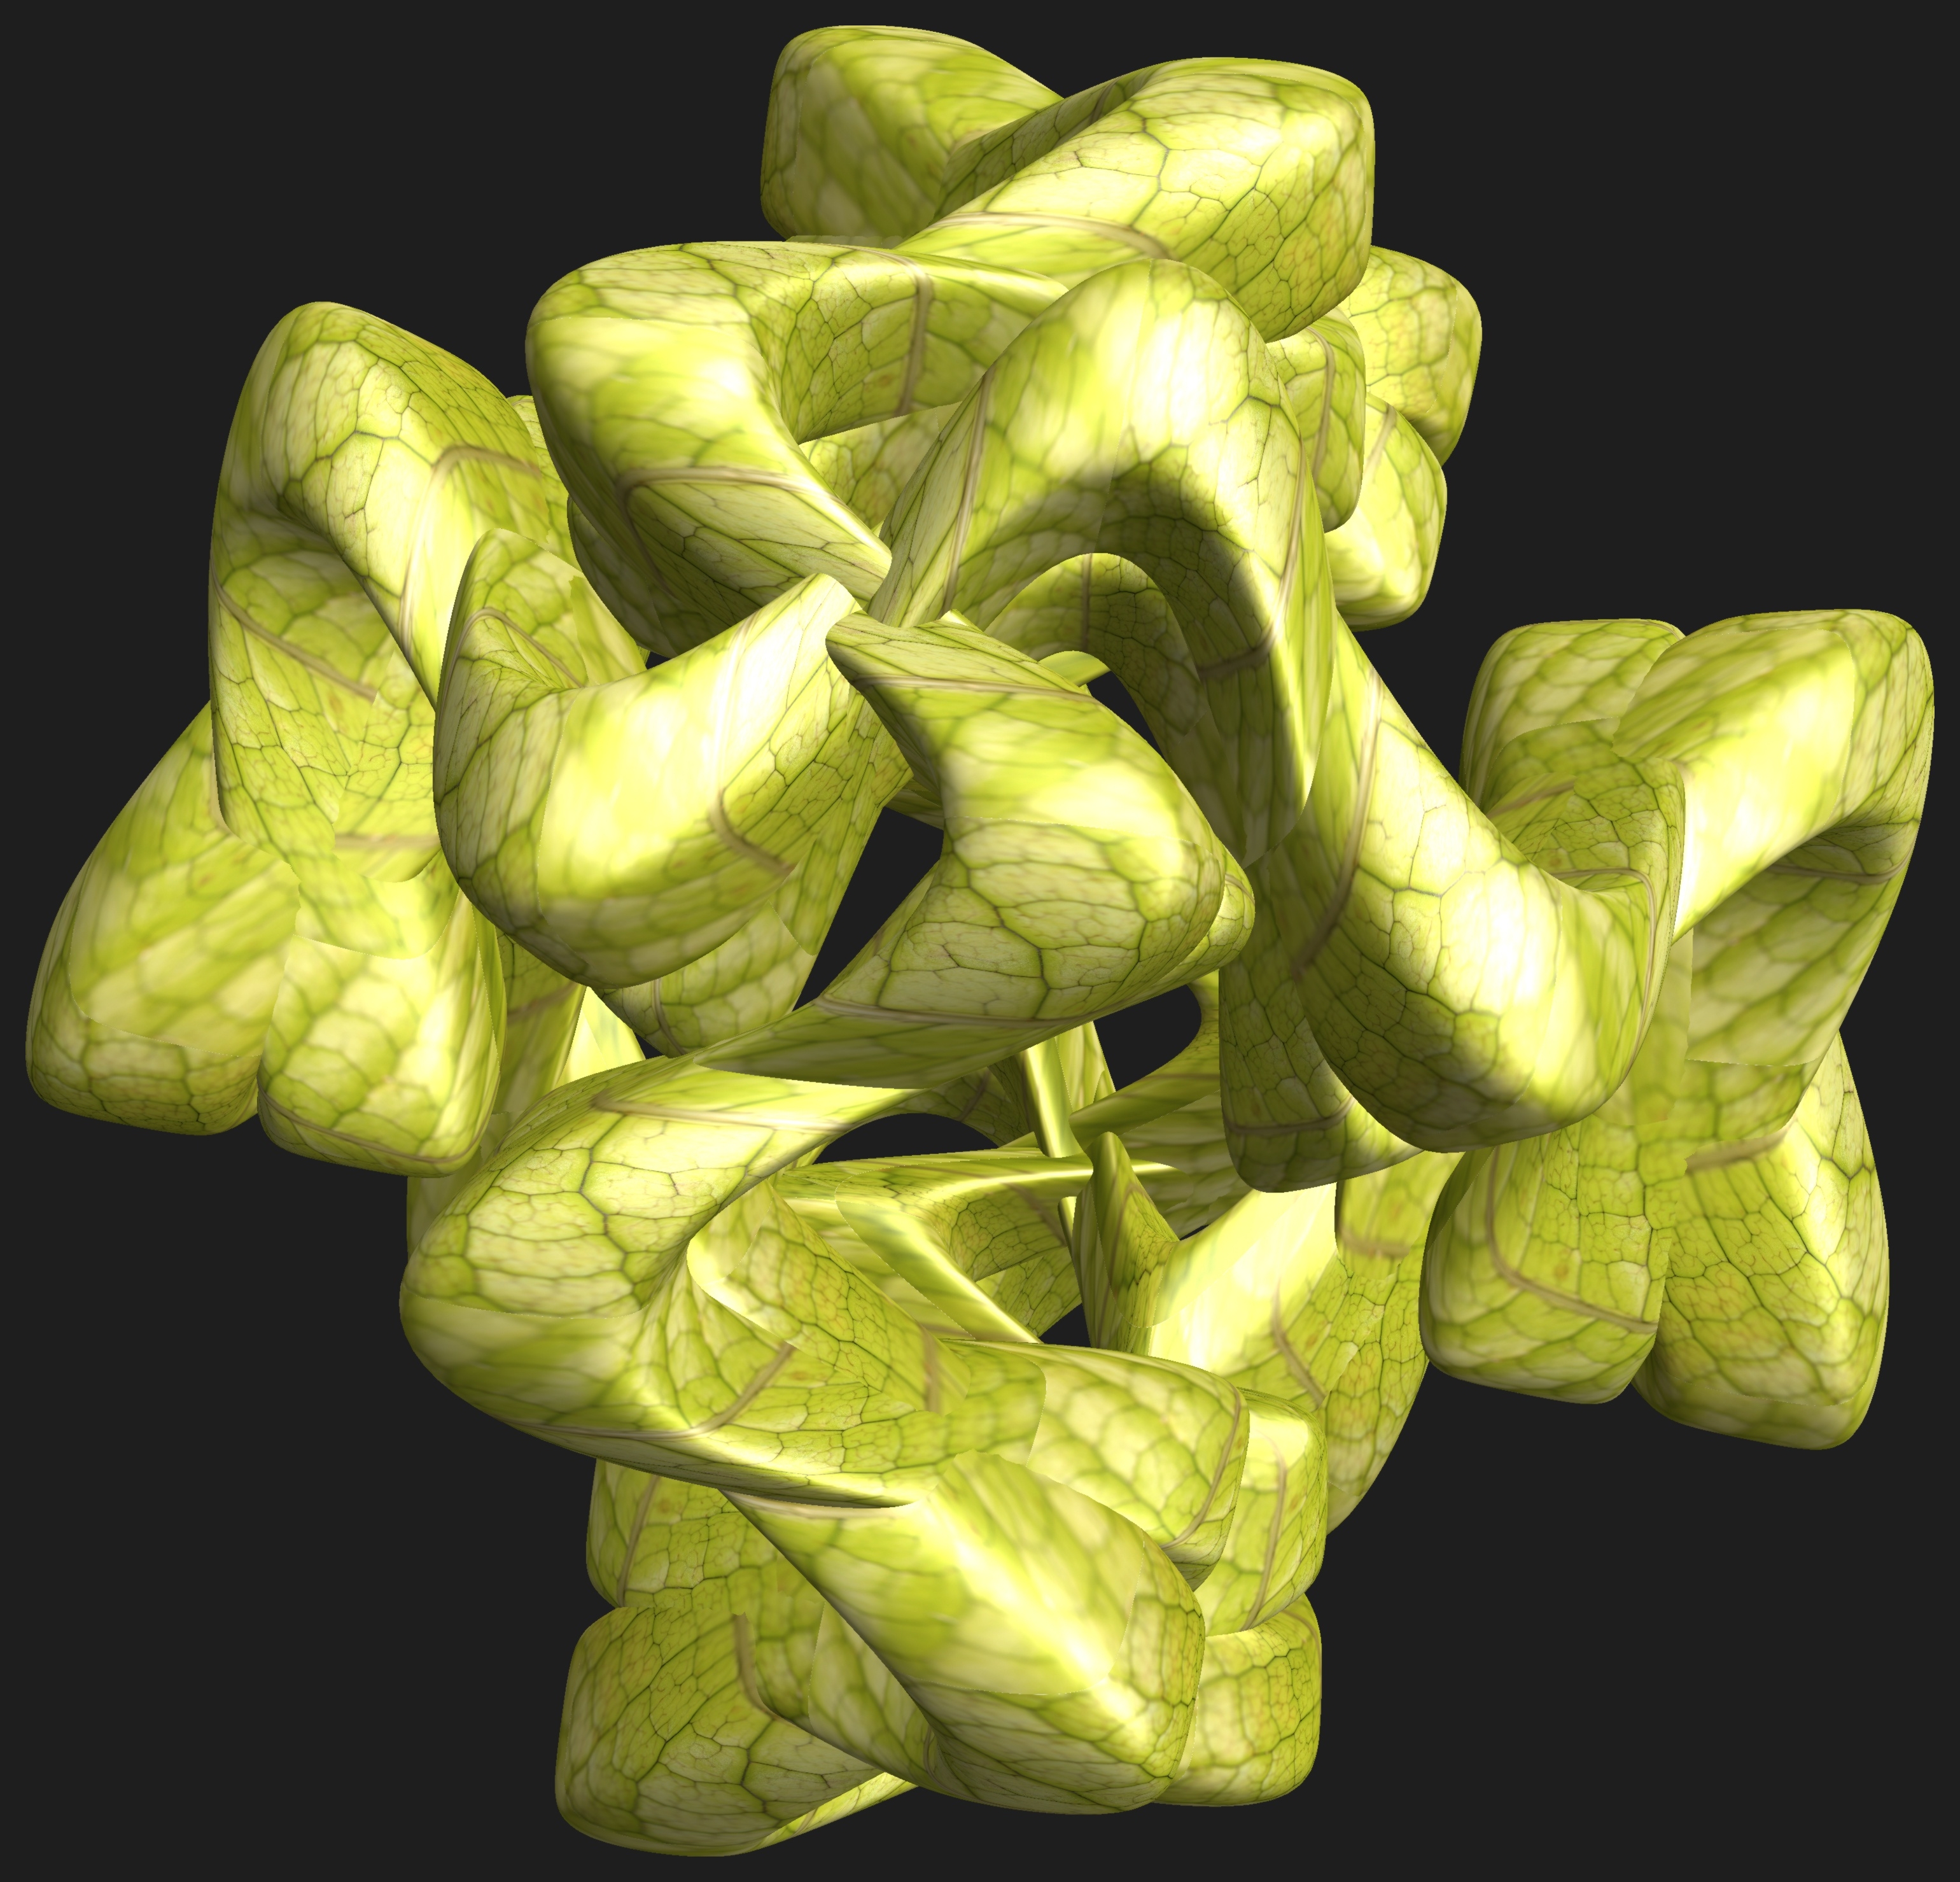
abstract, structure, plant, texture, leaf, flower, petal, pattern, food, green, produce, vegetable, geometry, yellow, gourd, sculpture, design, symmetry, 3d, graphic, organ, shape, torus, mathematica, cg, parametricplot3d, code, program, algorithm, mapping, geometricsculpture, hexagram, arum, flowering plant, plant stem, land plant